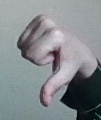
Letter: waw